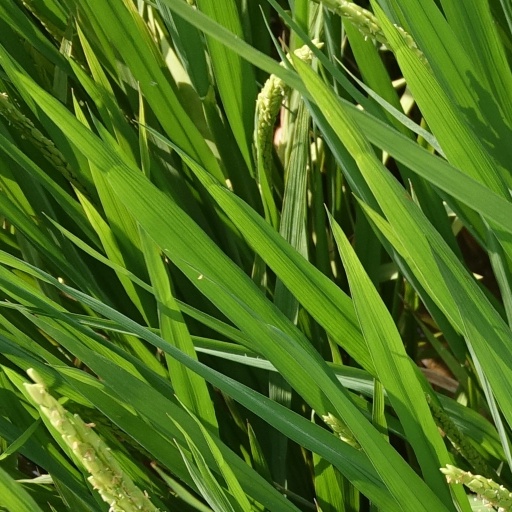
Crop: rice